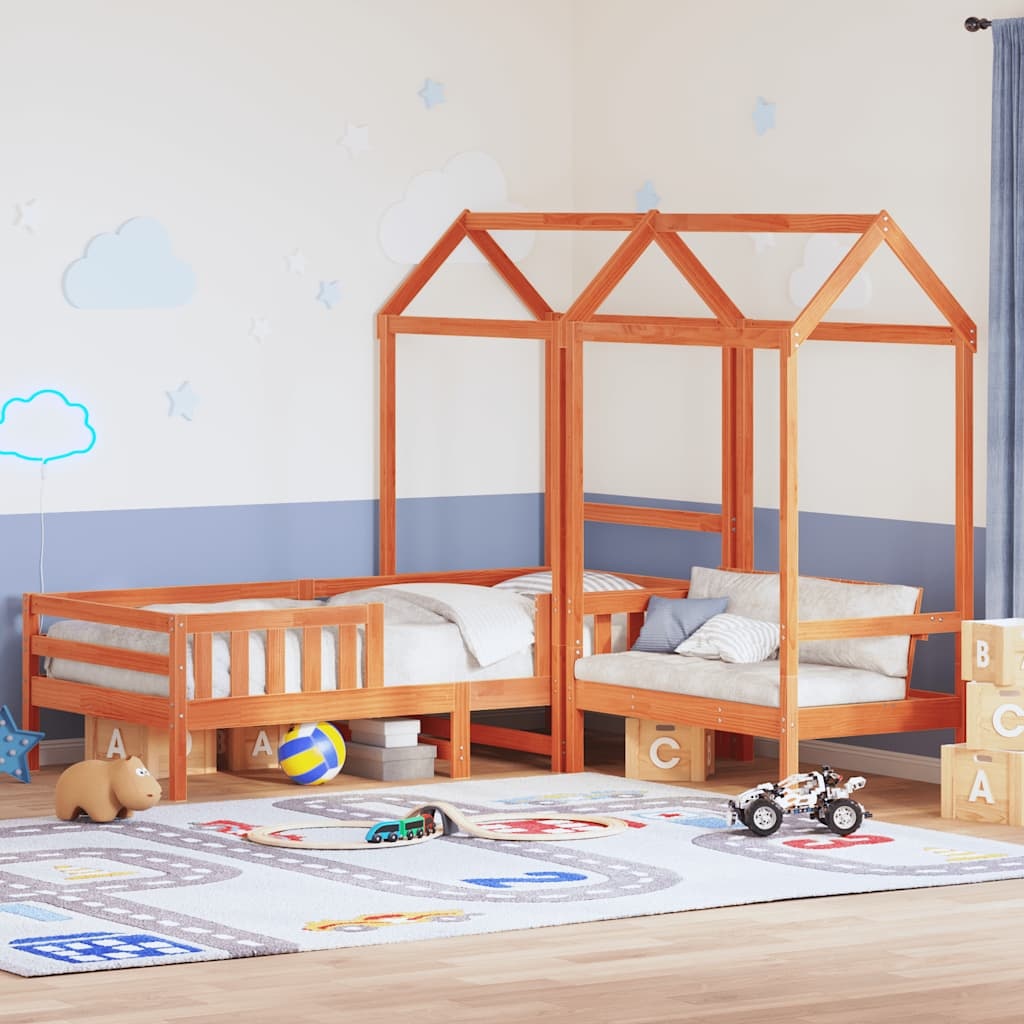
vidaXL Bed and Bench Set with Roof without Mattress Wax Brown 75x190 cm Small Single
Add a modern touch to your bedroom with this bed and bench set! It makes a practical and decorative addition to your living space. Solid pine wood: Solid pine wood is a beautiful natural material. Pine wood has a straight grain, and the knots give the material its signature, rustic look.Plywood slats: The plywood slats provide good weight distribution, ensuring that the mattress stays in place with every twist and turn of your body during sleep.Practical backrest: The bench chair is designed with a backrest so that you can relax your body as per your comfort.Great fun: By combining the roof with your child's bed, you can create a hideaway that offers your kid lots of bedtime fun. This innovative addition will not only be a thrilling focal point but will also bring wonder and excitement to the kids' room.Modern design: Add a modern style to your existing interior! The modern design features clean lines, minimalistic looks, and natural light as a part of the interior design style. Good to know:A mattress is not included with this bed. We do offer a various selection of mattresses. You can check our shop for a matching mattress. Assembly required: Yes Bed frame: Colour: Wax brown Material: Solid pine wood Slat material: Plywood Dimensions: 195.5 x 80.5 x 56 cm (L x W x H) Suitable mattress size: 75 x 190 cm (W x L) (mattress is not included) Bed roof: Colour: Wax brown Material: Solid pine wood Dimensions: 98 x 70 x 176.5 cm (L x W x H) Applicable child age: Under 6 Bench: Colour: Wax brown Material: Solid pine wood Dimensions: 117.5 x 70 x 176.5 cm (L x W x H) Seat size: 106 x 47 cm (W x D) Backrest size: 106 x 35 cm (W x H) Maximum loading capacity: 220 kg Cushion included: No Delivery contains: 1 x Bed frame 1 x Bed roof 1 x Bench with roof Maximum 110 kg per seat.WARNING. Do not place this child's bed near heat sources, windows and other furniture.WARNING. Do not use this child's bed if any part is broken, torn or missing. GPSR
Brand: vidaXL
Category: Furniture > Baby & Toddler Furniture > Cribs & Toddler Beds > Loft Toddler Beds